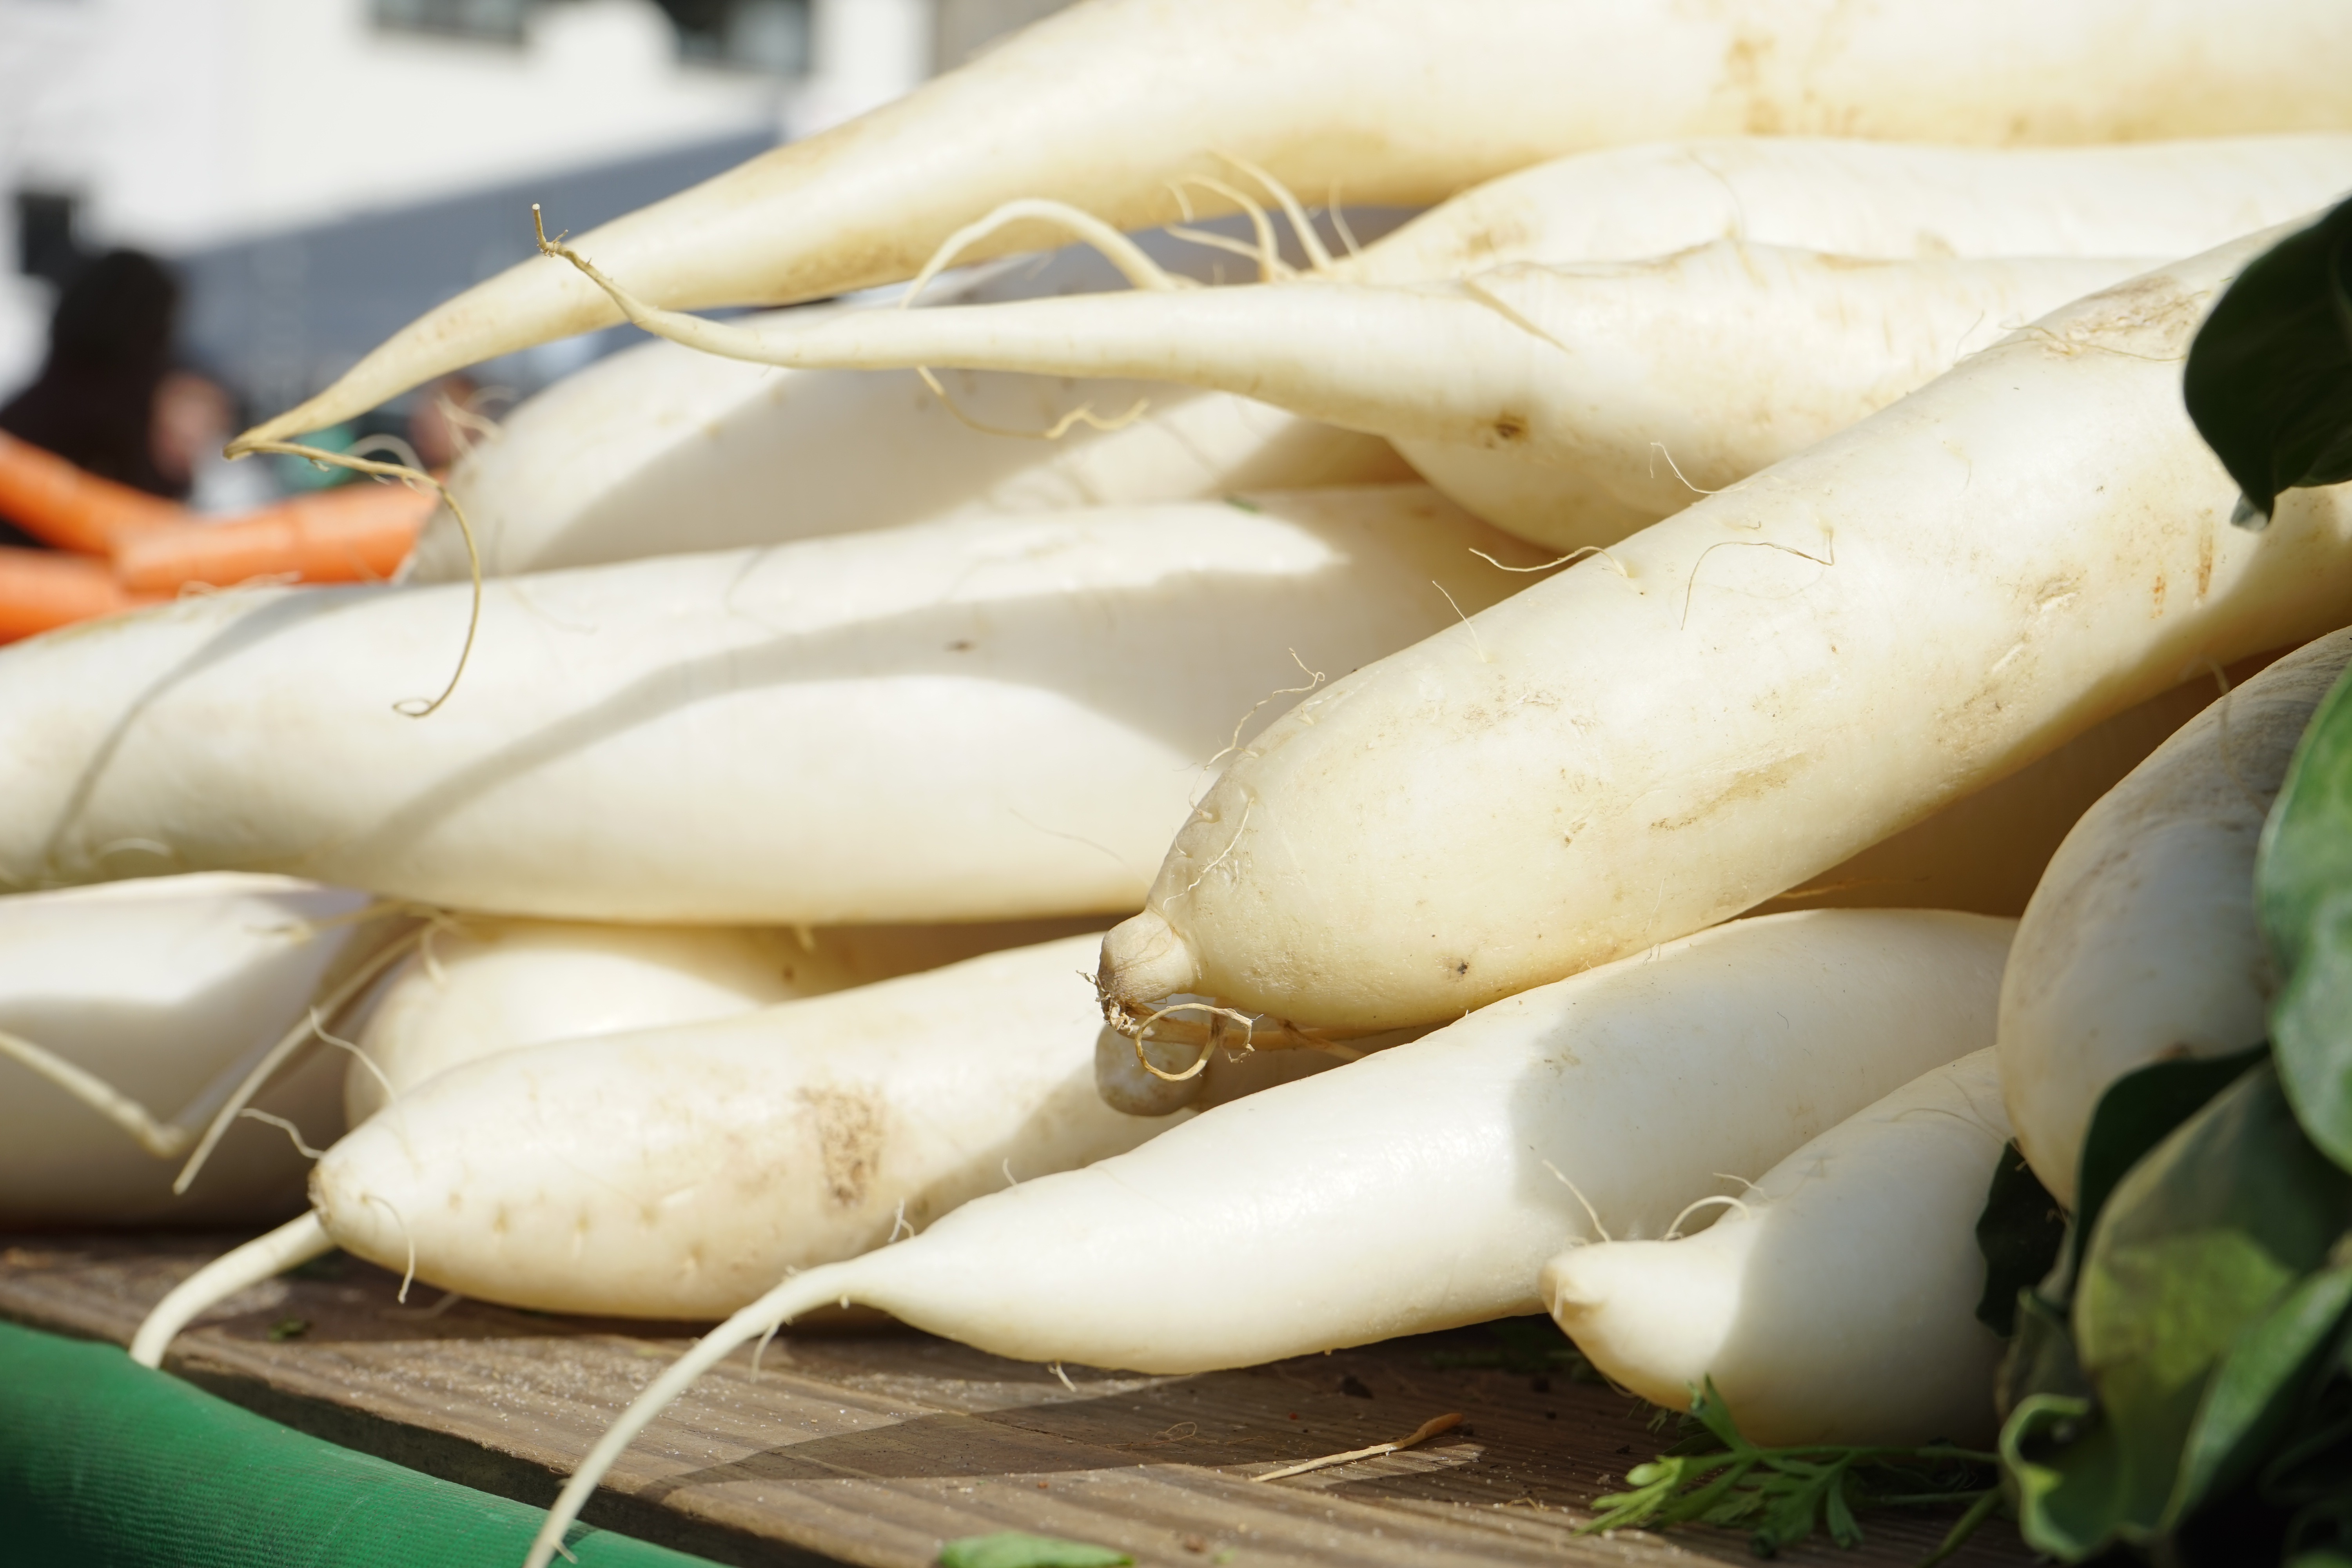
white, food, produce, vegetable, seafood, root, vegetables, radishes, brassicaceae, cruciferous plant, radix, albus, raphanus, white beer radish, raphanus sativus var